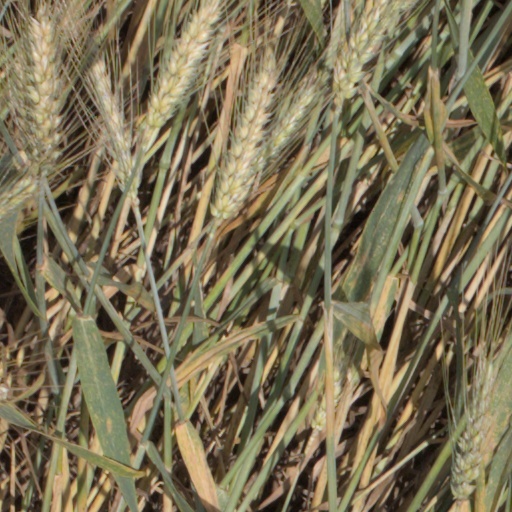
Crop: wheat